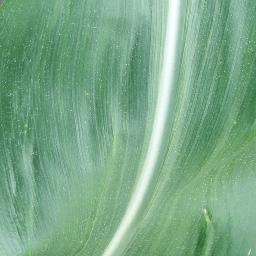
Label: Corn___healthy